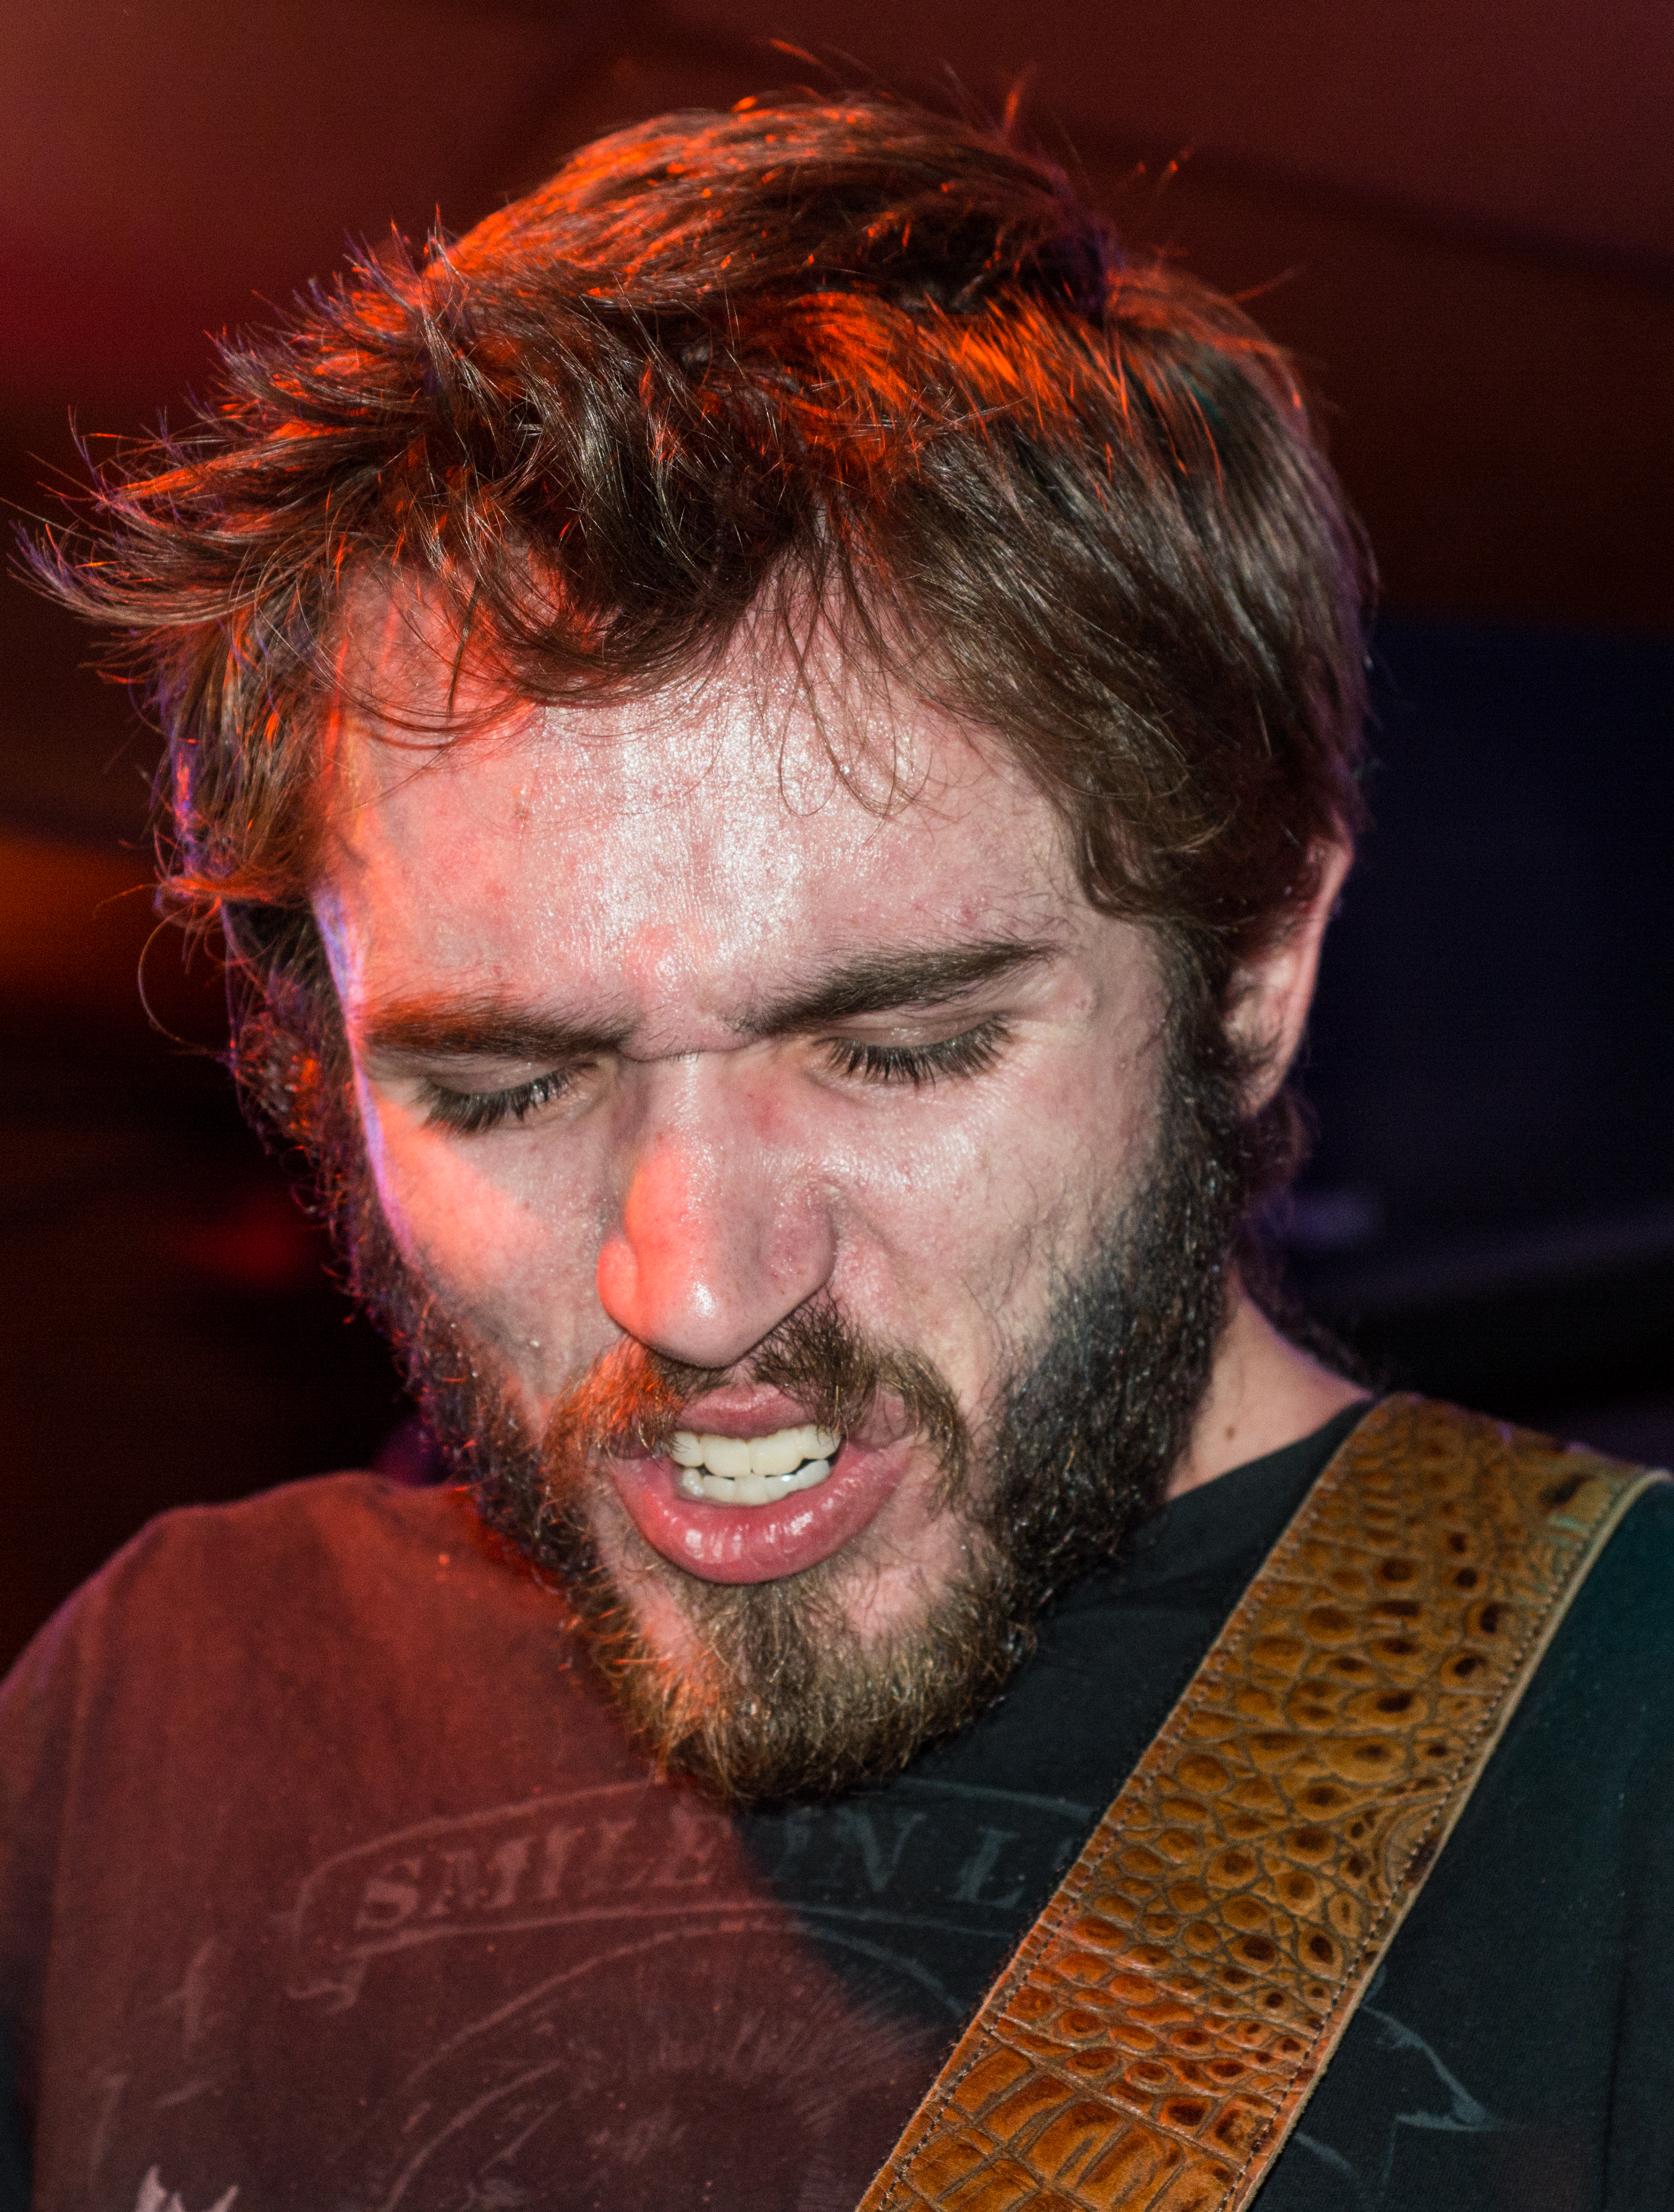
man, person, hair, portrait, musician, hairstyle, beard, facial hair